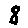
Label: 8